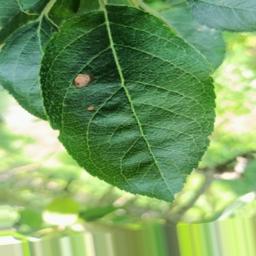
Label: Alternaria